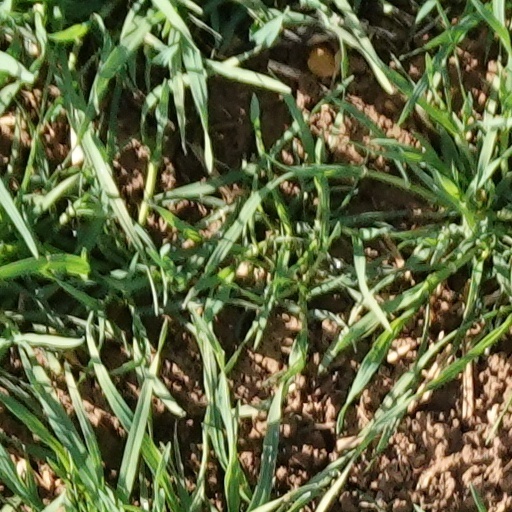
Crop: wheat